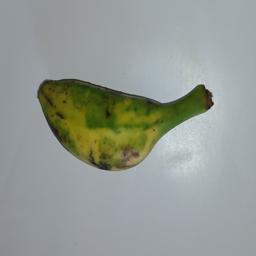
Banana variety: Champa Kola